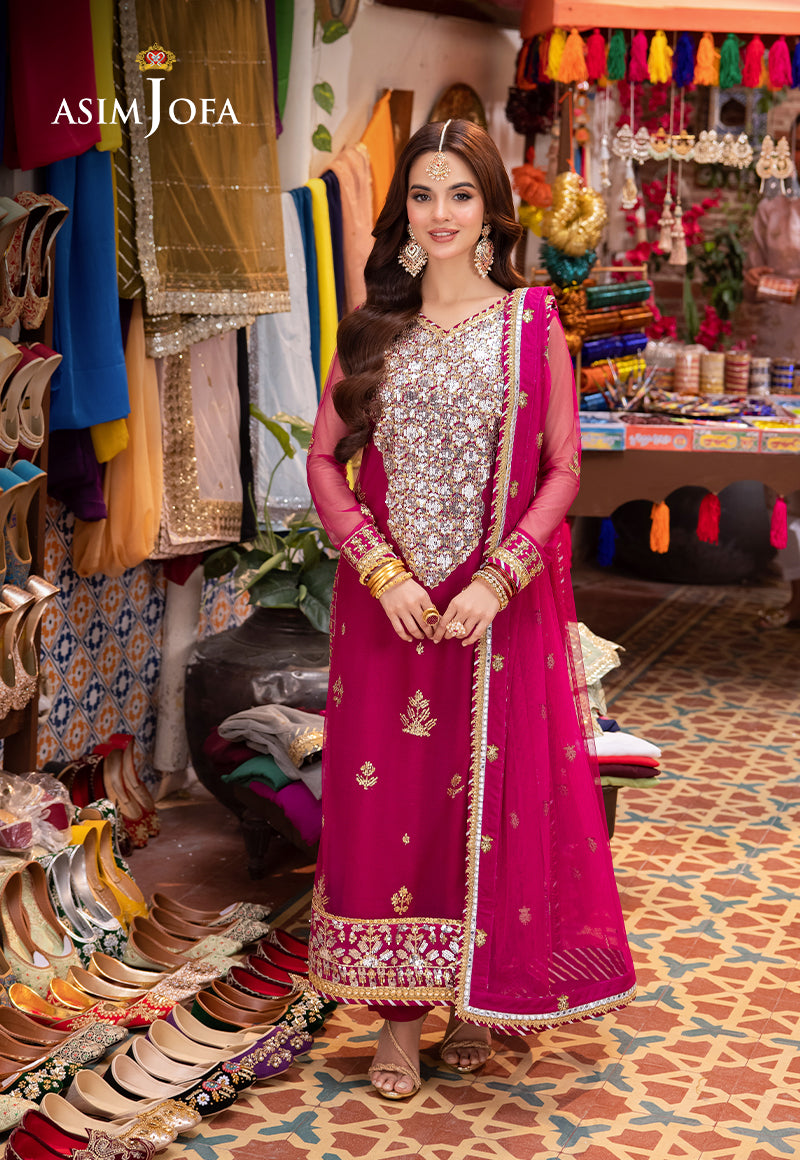
pink mujra suit for sale by